Fort Beauséjour

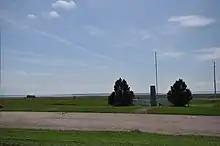
Marker at the site of Beaubassin

In 1750 the French added to the military personnel in their colony. In April of that year Governor Edward Cornwallis of Nova Scotia sent British Major Charles Lawrence with a small force to establish British authority in the isthmus of Chignecto. On the north bank of the Missaguash River, Lawrence found French forces under Louis de La Corne, who had orders to prevent any British advance beyond that point. De La Corne evacuated and burned the village of Beaubassin to prevent its aiding the British. Rather than fight the French, with whom the British were not at war, or admit to any territorial limitation, Lawrence withdrew.